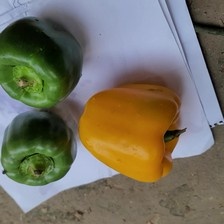
Label: capsicum